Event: Nepal Earthquake
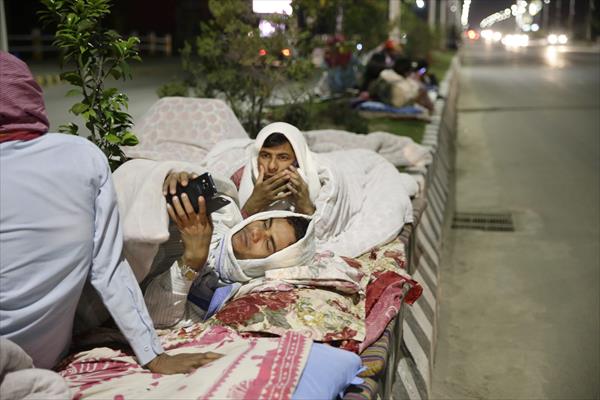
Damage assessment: no_damage